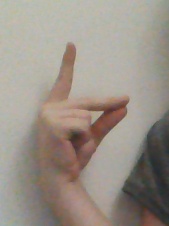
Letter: ta